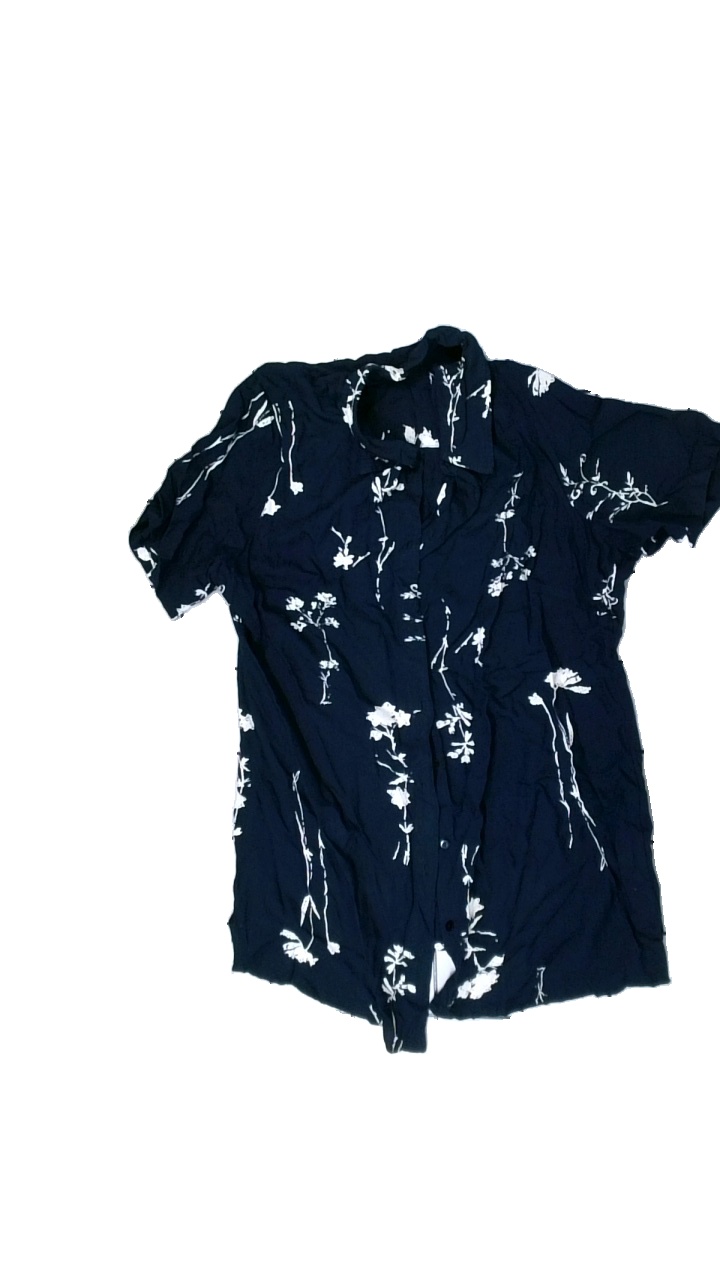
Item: Shirt (Unisex)
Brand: Missing
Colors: White, Blue
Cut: Regular
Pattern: Floral print
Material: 100% viscose
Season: All
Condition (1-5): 3
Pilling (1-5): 4
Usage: Reuse
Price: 50-100